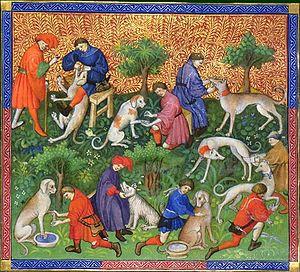
Le Livre de chasse est un livre de vénerie médiévale composé entre 1387 et 1389 par Gaston Fébus, comte de Foix et vicomte de Béarn, dit Fébus, et dédié à Philippe le Hardi, duc de Bourgogne.